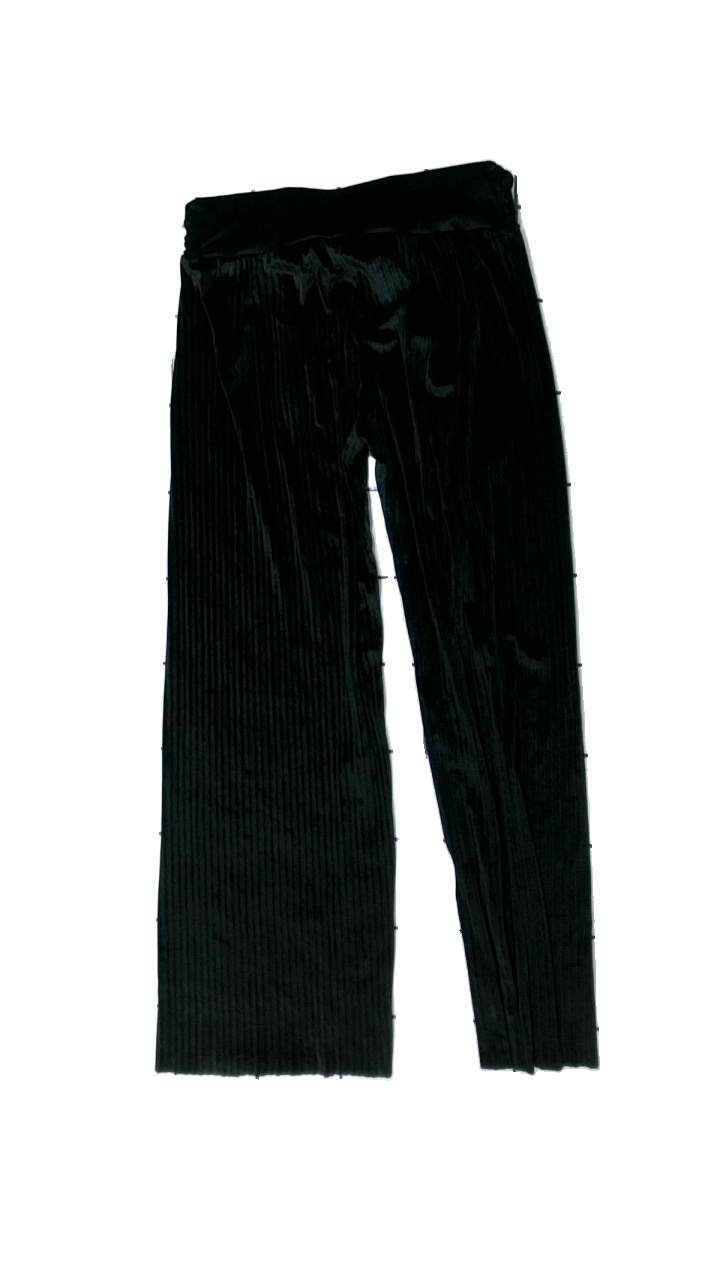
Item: Trousers (Ladies)
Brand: Missing
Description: svarta sammetsbyxor
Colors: Black
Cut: Regular
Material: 100% polyester
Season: All
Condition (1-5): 5
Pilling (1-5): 5
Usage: Reuse
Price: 50-100